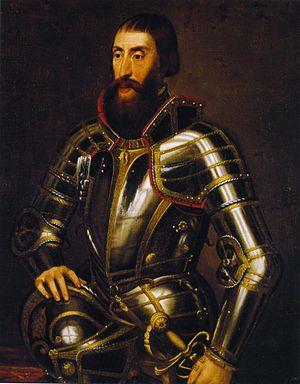
Ferdinand Iᵉʳ, né le 10 mars 1503 à Alcalá de Henares près de Madrid et décédé le 25 juillet 1564 à Vienne en Autriche, issu de la maison de Habsbourg, est empereur romain germanique de 1556 à 1564. En 1521, il devient souverain des territoires héréditaires des Habsbourg en tant qu'archiduc d'Autriche ; en 1526, il devient roi de Bohême, de Hongrie et de Croatie. Élu roi des Romains en 1531, du vivant de son frère aîné Charles Quint, il est le dernier roi germanique à avoir été couronné à Aix-la-Chapelle.